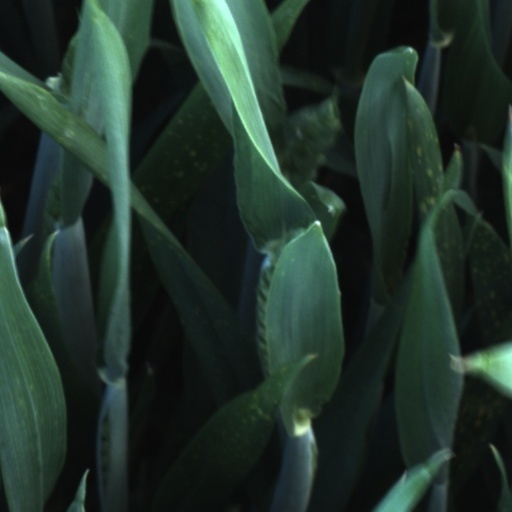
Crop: wheat